Seattle-Tacoma Box Company

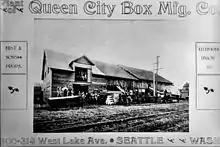
Queen City Box Manufacturing Company – postcard

To continue providing for the family after the fire, Nist and sons established the Queen City Box Manufacturing company and began production in October 1889. The original Queen City Manufacturing facility was next to the Nist family home on the shore of Lake Union. The company started slowly, and according to the Seattle City Directory three of Nist's sons, Michael, Jacob J., and John were also employed in 1890 by Skookum Manufacturing Company, another local sawmill. The company made millwork, sashes, and door frames. The Nists incorporated the company two years into production, in November 1891, with $10,000 capital, 100 shares at $100 each. The company objectives were to "manufacture, buy, sell and deal in all kinds of lumber, sashes, doors, window blinds, molding, stairs, stair rails and banisters, and all kinds of woodwork and finishing material−to operate sawmills, sash and door factories, shingle mills, box factories, and to build houses, deal in timber and own land."